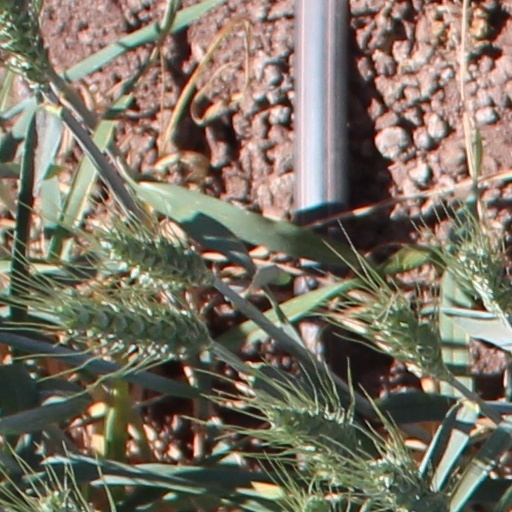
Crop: wheat